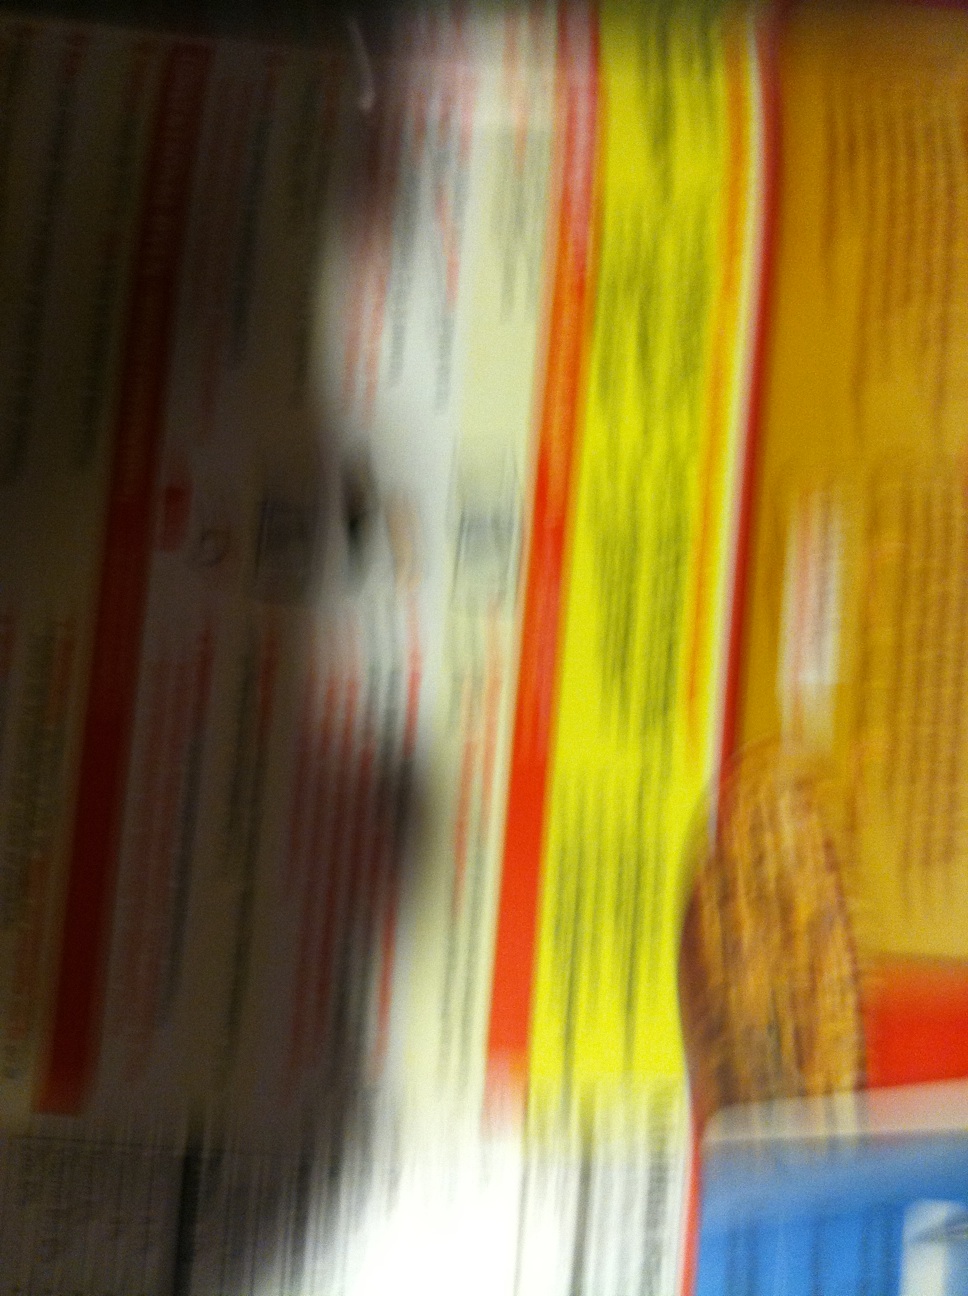Question: What do you see in this photo?
Answer: unanswerable